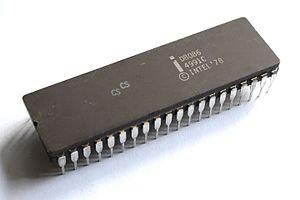
Un processeur Intel D8086 CS (Customer Sample).